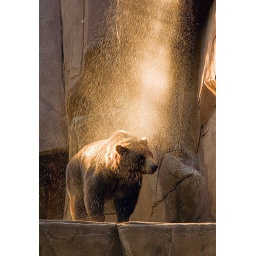
Grizzly bear cooling off in a water spray at the Milwaukee County Zoo, Milwaukee, WI.